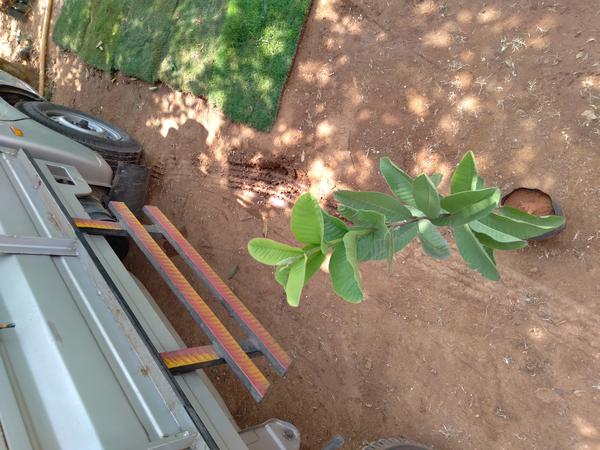
Plant: Gauva